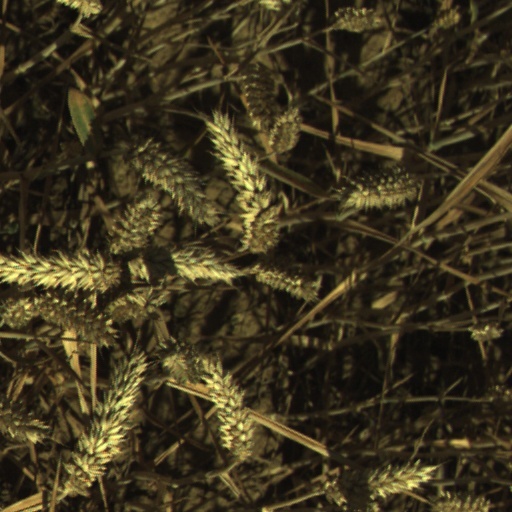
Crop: wheat